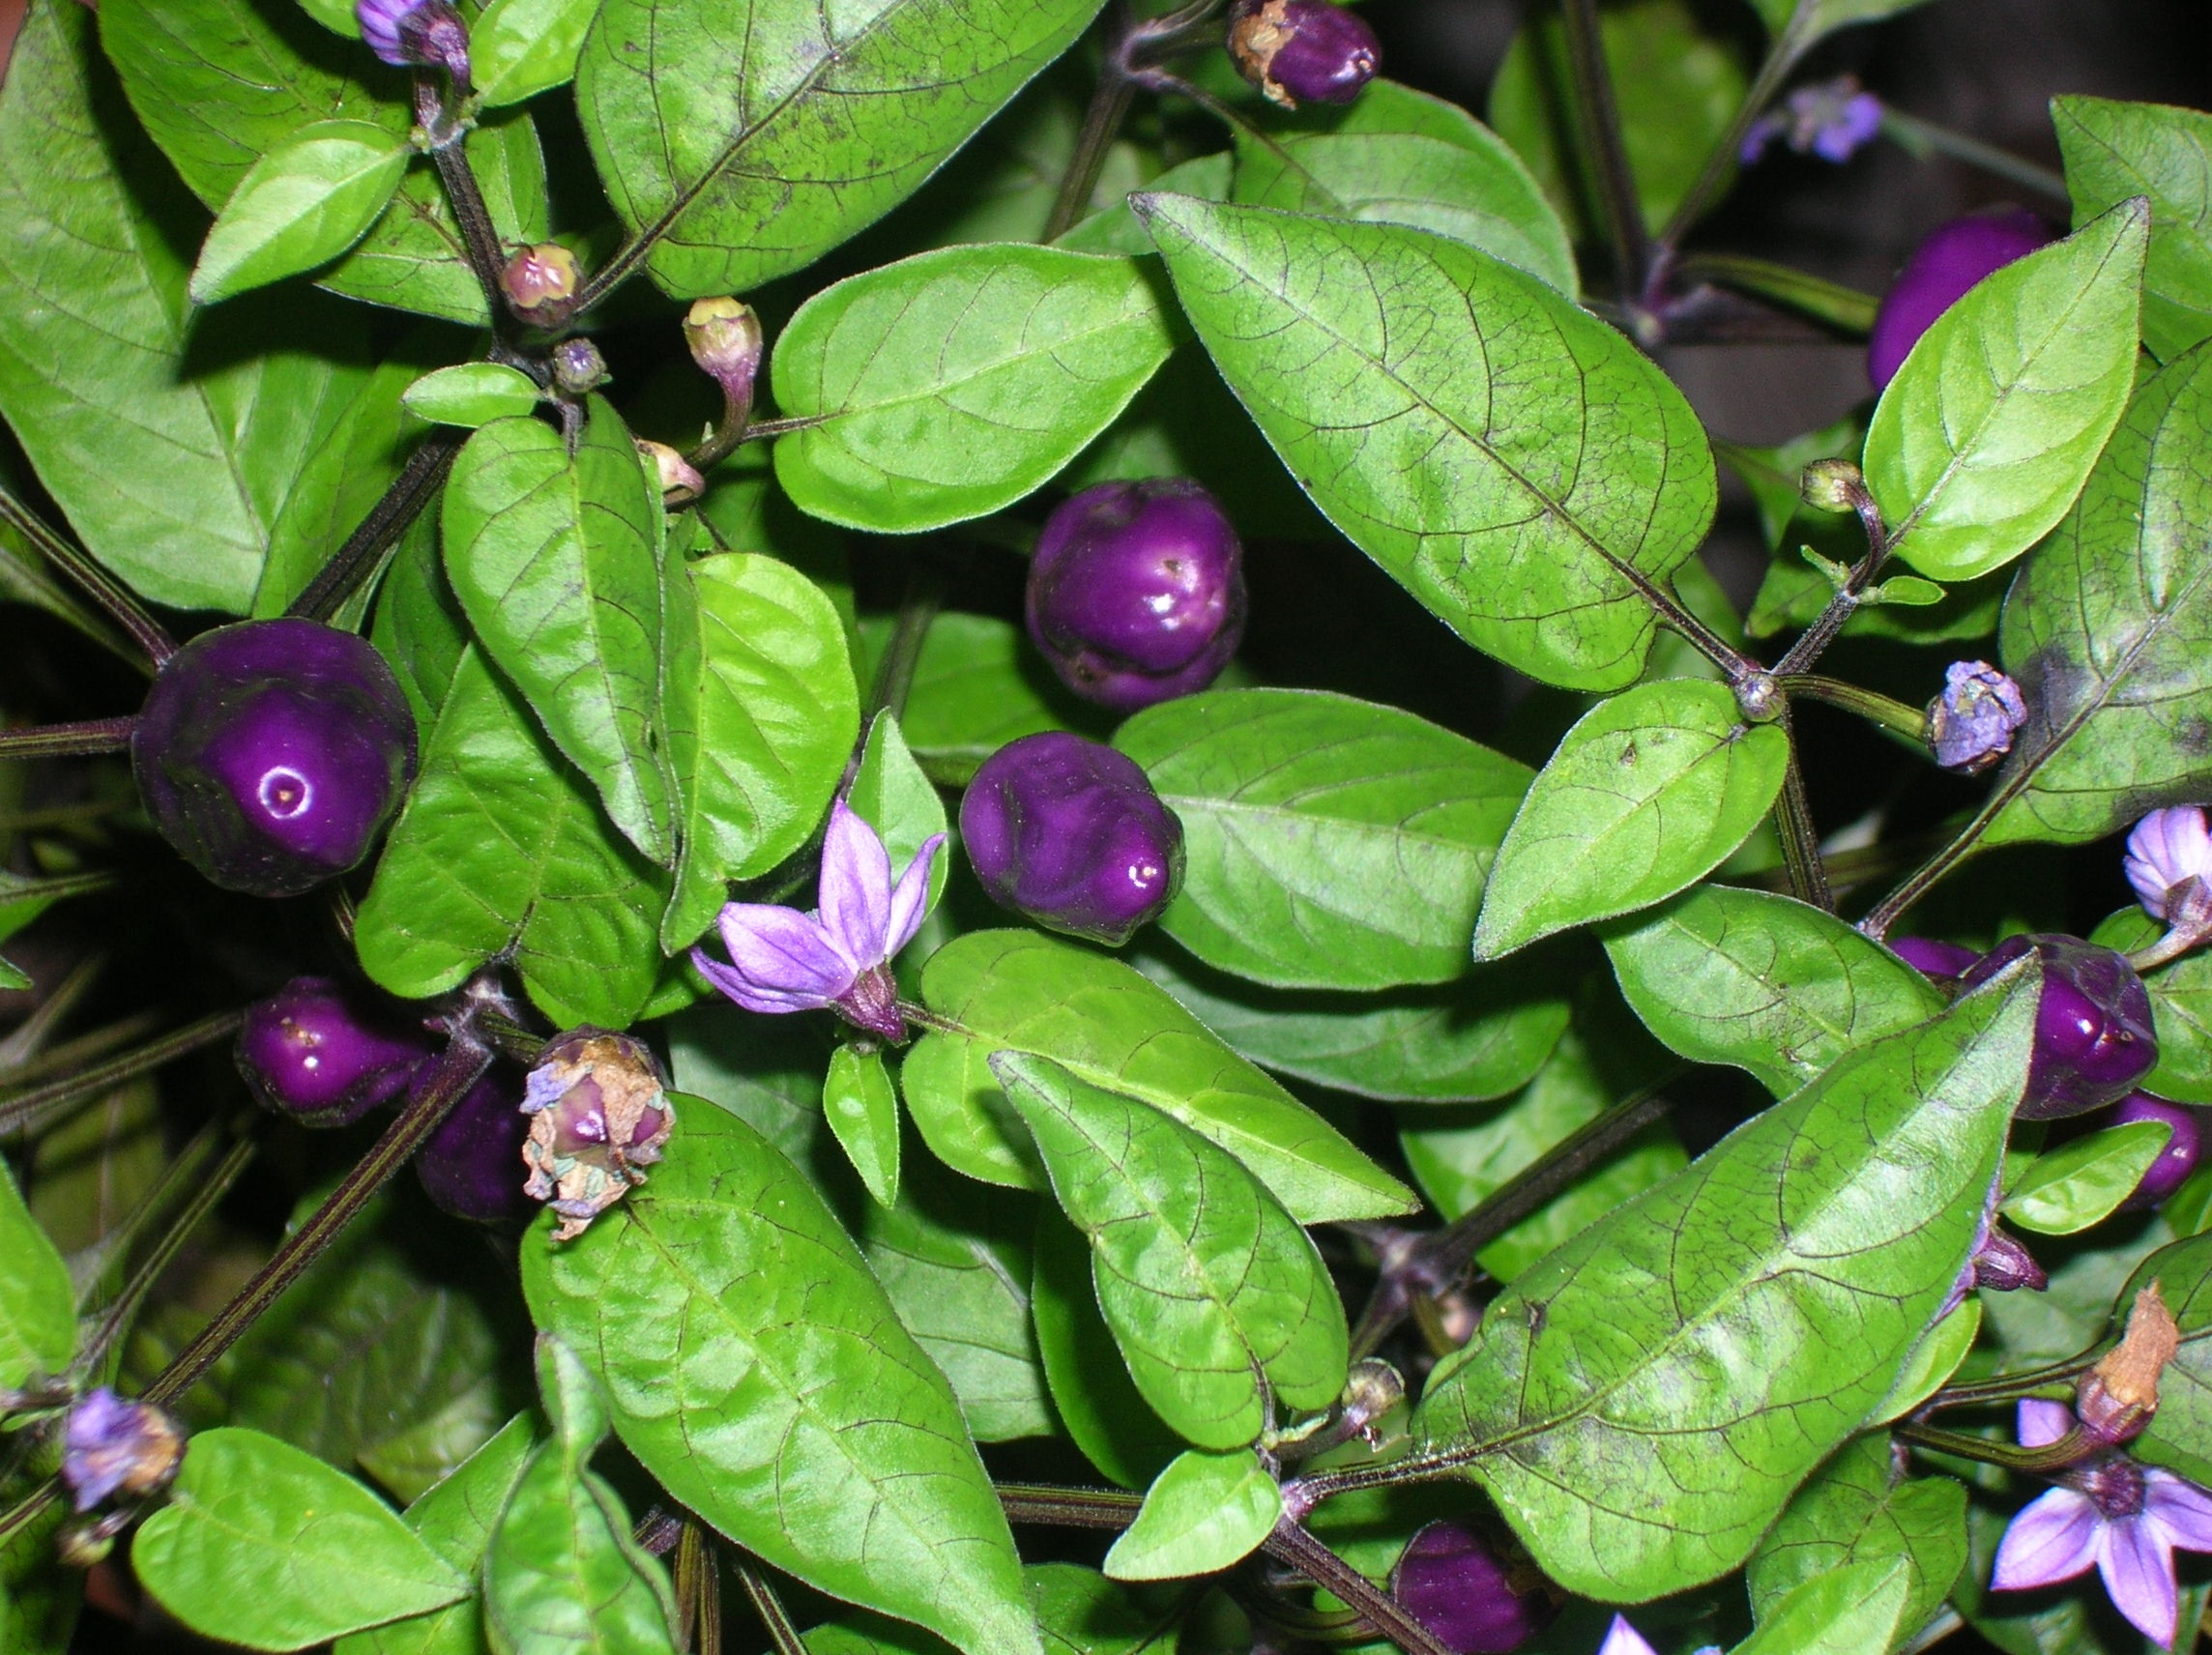
plant, fruit, berry, leaf, flower, purple, food, harvest, herb, produce, vegetable, garden, basil, vegetables, shrub, violet, flowering plant, chilis, land plant, malabar spinach